Katja of Sweden

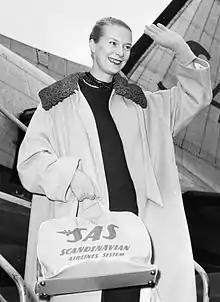
Katja of Sweden, November 1957

Katja Ingergard Geiger (born Karin Ingegerd Hallberg; 12 January 1920 – 25 January 2017), better known as Katja of Sweden, was a Swedish fashion designer.